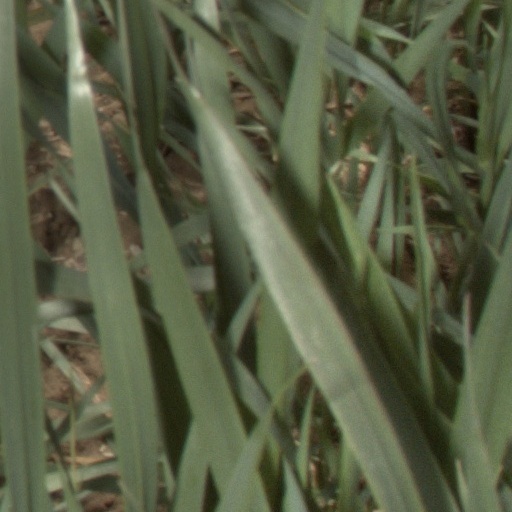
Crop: wheat